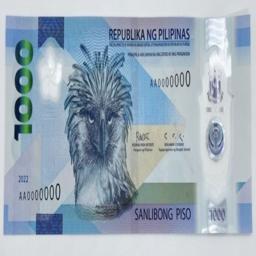
Label: 1000_New_Front